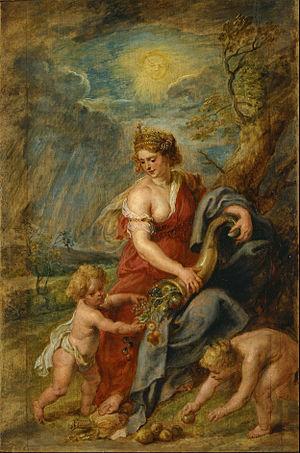
Dans la religion romaine ancienne, Abondance était une personnification divine de l'abondance et de la prospérité. Elle a été l'une des incarnations de la vertu dans la propagande religieuse qui a fait de l'empereur l'instigateur des conditions de l'« âge d'or ». Abondance fait donc partie de l'art, du culte ainsi que de la littérature mais très peu de la mythologie romaine en tant que telle. Elle a peut-être survécu sous une forme ou une autre en Gaule romaine ainsi qu’en France médiévale.